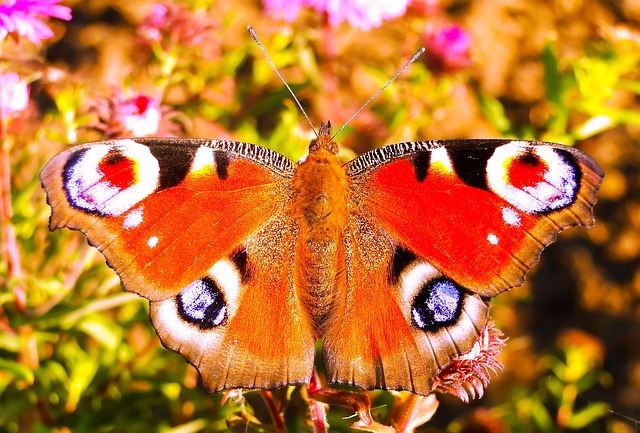
Label: butterfly